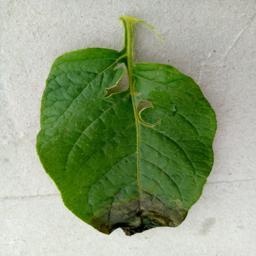
Etiqueta: Late Blight